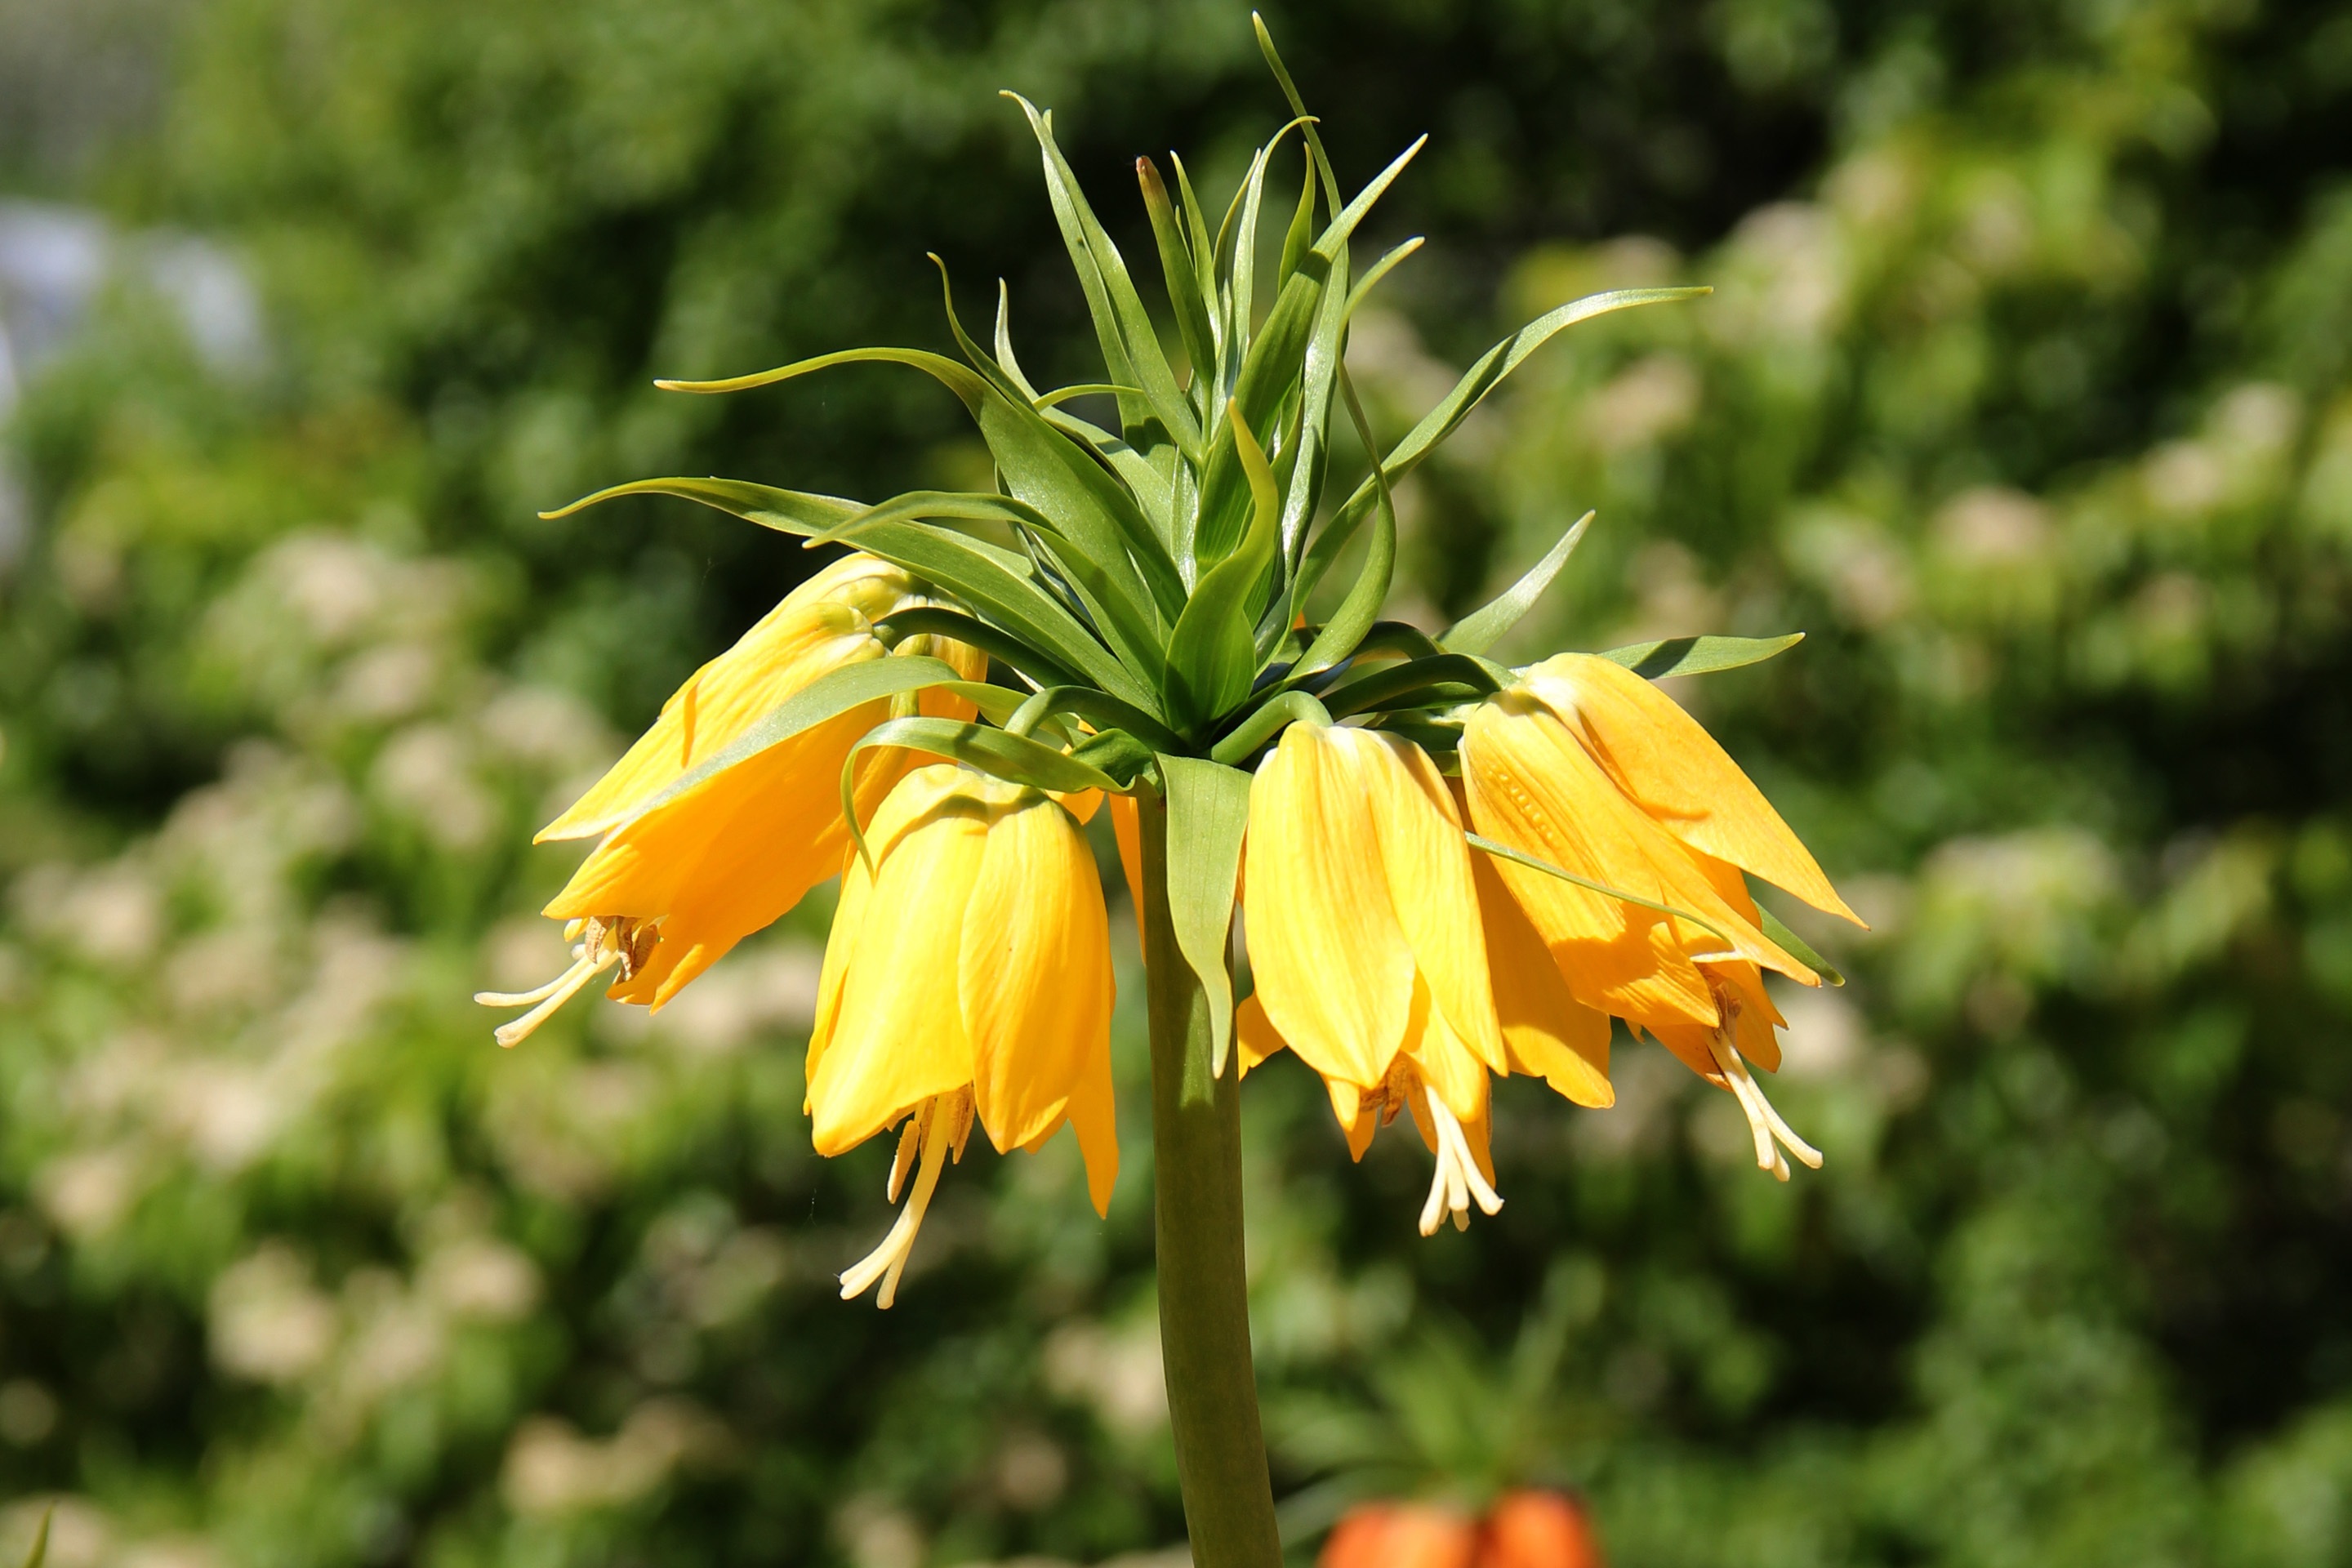
nature, blossom, plant, flower, bloom, spring, botany, yellow, flora, wildflower, shrub, lily, fritillaria, daylily, flowering plant, land plant, fawn lily, crown imperial